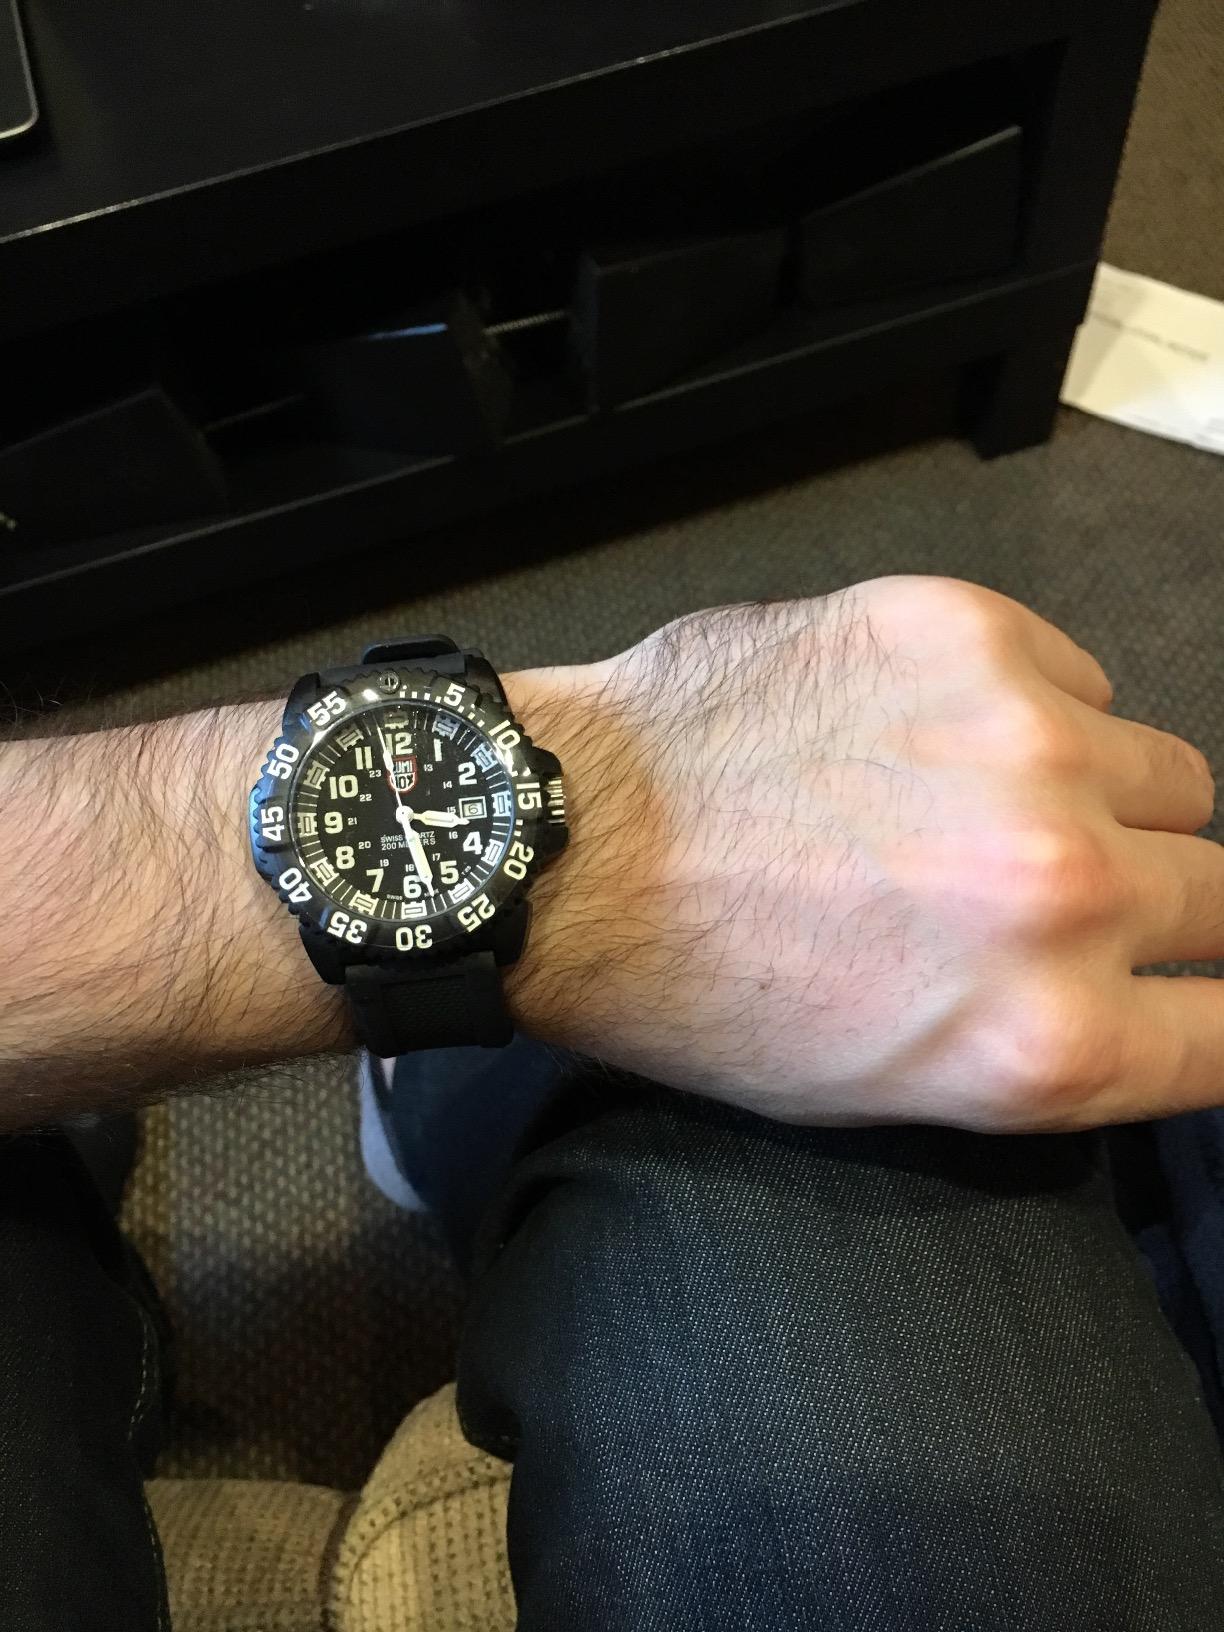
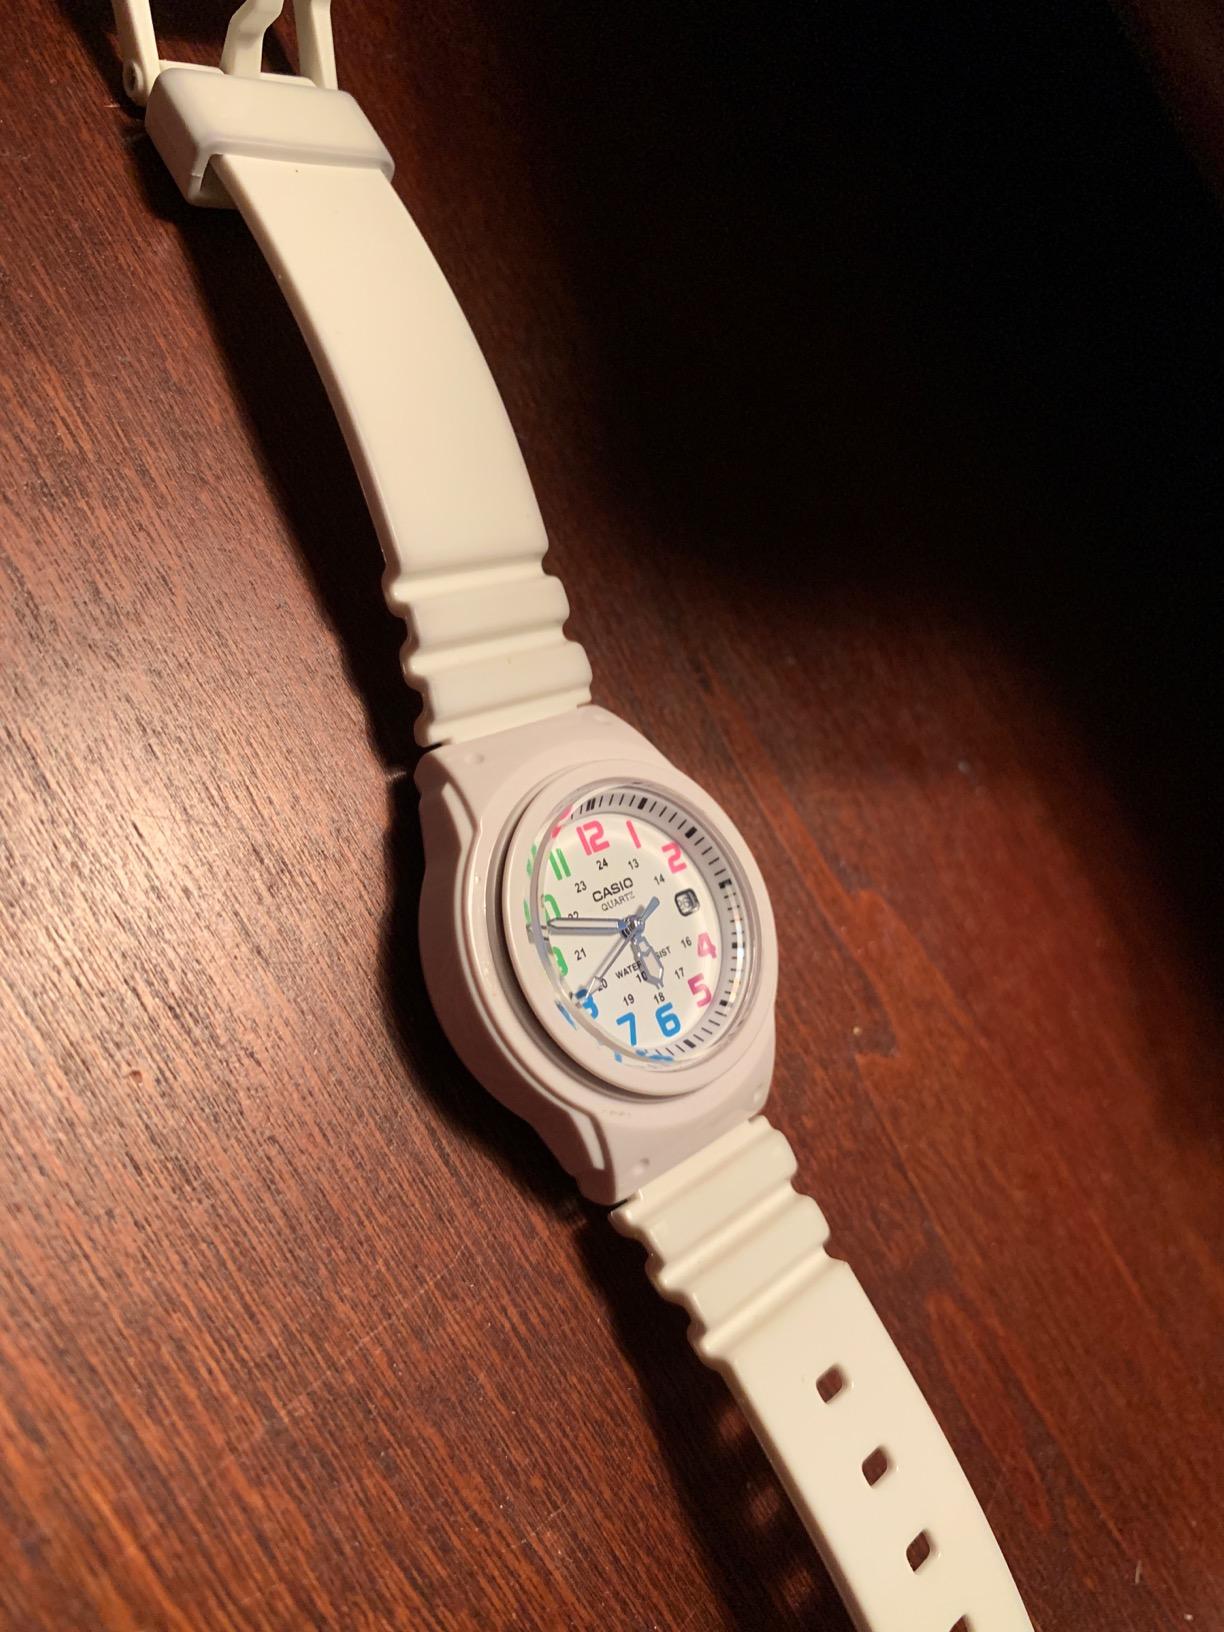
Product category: accessories_watch
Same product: no